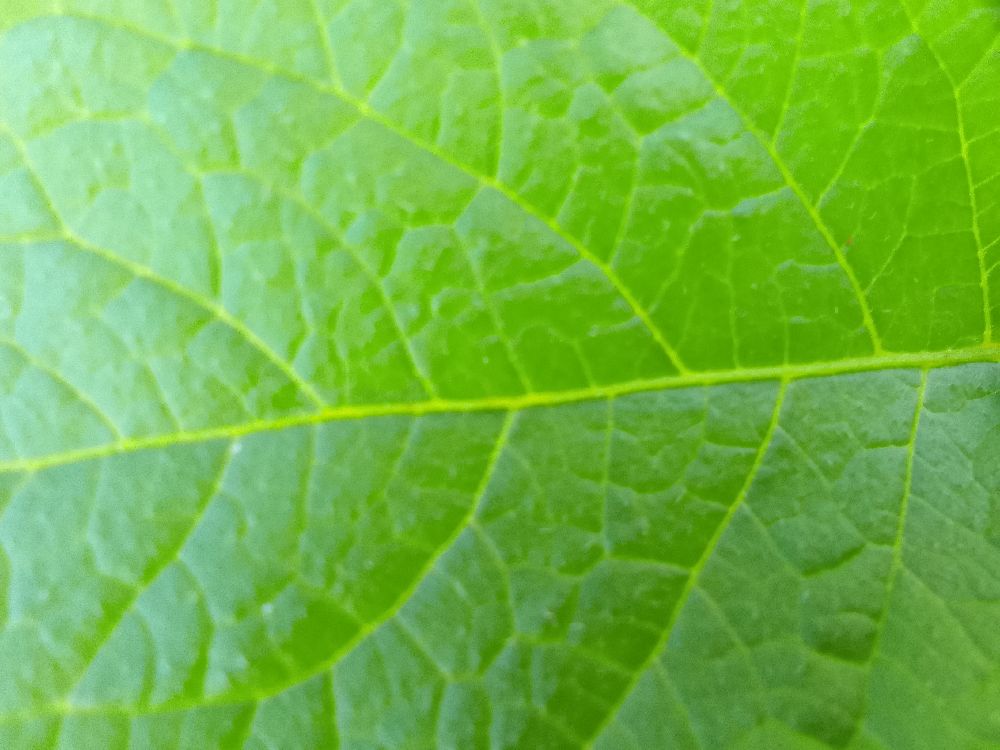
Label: Healthy